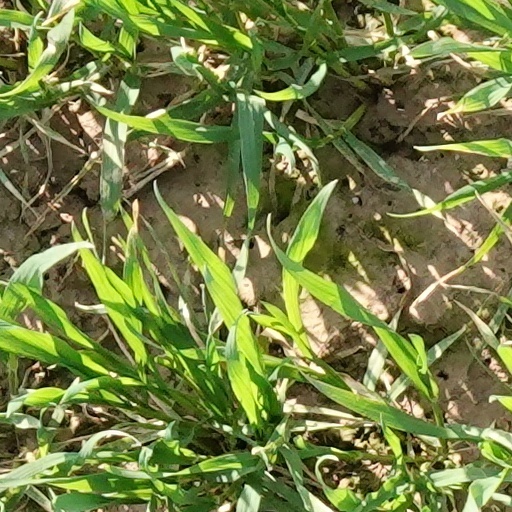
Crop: wheat